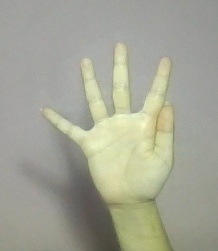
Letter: sheen